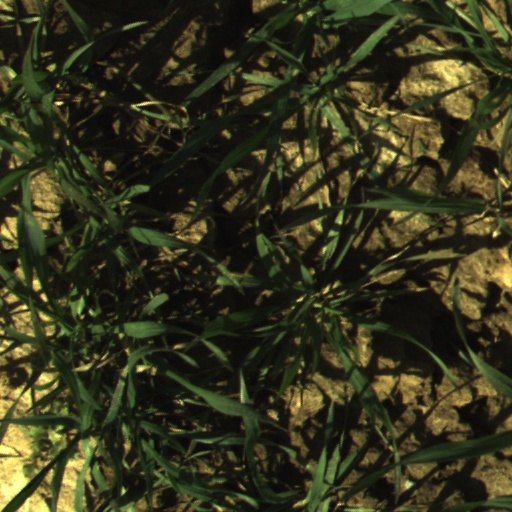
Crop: wheat